Dodge

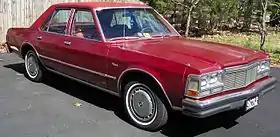
1977 Dodge Diplomat sedan

Dodge entered the compact car field for the 1961 model year with the Lancer, a variation on Plymouth's Valiant. It was not initially successful but the successor, the 1963 Dart range would prove to be one of the division's top sellers for many years.